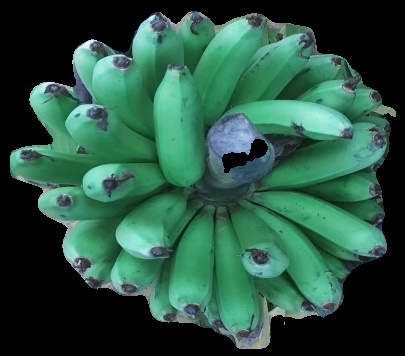
Variety: pachbale
Grade: grade2